Johan Herman Wessel

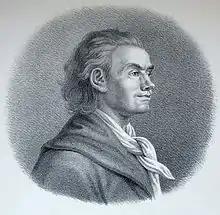
Johan Herman Wessel from "Berømte danske Mænd og Kvinder" by J. P. Trap. 1868

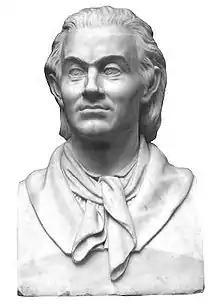
Bust of Johan Herman Wessel by Julius Middelthun at Nasjonalgalleriet

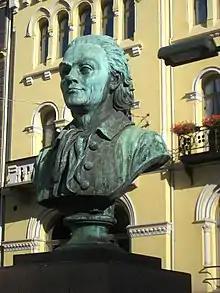
Bust of Johan Herman Wessel at Wessels plass in Oslo

Johan Herman Wessel (6 October 1742 – 29 December 1785) was an 18th-century Danish-Norwegian poet, satirist and playwright. His written work was characterized by the use of parody and satiric wit.